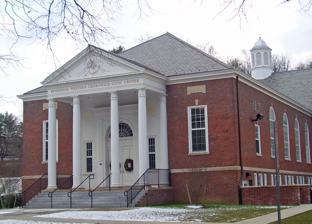
Building: Glenville School (Greenwich, Connecticut)
Country: United States of America
Year built: 1921
United States historic place Glenville School U.S. National Register of Historic Places U.S. Historic district Contributing property North (front) elevation, 2008 Show map of Connecticut Show map of the United States Location Greenwich , CT Coordinates 41°2′12″N 73°39′52″W / 41.03667°N 73.66444°W / 41.03667; -73.66444 Area 10 acres (4.0 ha) Built 1921 Architect James O. Betelle ; Rangley Construction Company Architectural style Colonial Revival Part of Glenville Historic District NRHP reference No. 03001169 Added to NRHP November 21, 2003 The Glenville School is a historic school building at 449 Pemberwick Road in the Glenville section of Greenwich , Connecticut, United States.  It was listed on the National Register of Historic Places in 2003. It was one of several schools built in the town in the 1920s, when it consolidated its former rural school districts into a modern school system, with modern buildings. Architect James O. Betelle , a specialist in school buildings, produced a Georgian Revival school similar to the seven other ones in the town. However, Glenville's is the only one built in a "T" shape, with the auditorium in a front wing. It soon became the major public building in this former mill community, and in 1975, after the elementary school moved to a more modern building, the existing facility became the home of the Western Greenwich Civic Center . In 2003 it was added to the National Register of Historic Places , both in its own right and as a contributing property to the Glenville Historic District . Building The school property is a 10-acre (4.0 ha) lot on Pemberwick Road, just southeast of the downtown section of Glenville, a section of Greenwich on the state line next to Rye, New York (Port Chester, N.Y.) . It is across the street from the village green and the mill pond in the Byram River . The Hawthorne Woolen Mill that was once the economic center of Glenville, now used as stores and office space, is across Pemberwick to the southwest. The building is located in the northwest corner of the lot. To the east are two baseball fields; Weaver Street bounds the property on that side. The southern and western sections are wooded, extending to Hawthorne Street North and Highview Road respectively and rear lot lines of houses on those streets. A diverse group of species, including London plane , sycamore , lindens and maples, have been planted. Exterior The school itself is faced in brick laid in Flemish bond trimmed with cast stone sills, keystones, and water table on a high basement. Both wings are topped with slate hipped roofs , with overhanging wooden eaves at the roofline. The two-and-a-half-story classroom wing, running east–west to the south, has an octagonal wooden cupola topped with bell roof and finial . Two small hip-roofed dormer windows pierce either end. At the north end of the one-and-a-half-story auditorium wing is the main entrance, sheltered by a pedimented , tetrastyle portico. The six round wooden columns (two of which are engaged with the north facade ) rising from the stylobate paved in basket weave-patterned brick three feet (1 m) below the water table to unusual capitals with acanthus leaves around a fluted neck. The entablature above echoes that with a fluted architrave , a plain frieze with "Bendheim Western Greenwich Civic Center" in gold lettering, and a dentilled cornice with Greek keys in the modillions. In the center is a round vent with directional keystones. The wall behind the portico is faced in stucco . The main entrance's double wooden doors are recessed in a large round arch topped with a leaded fanlight and flanked by two fluted pilasters topped with a similar cornice to the pediment. Next to it are cast stone panels that top the narrow windows aside the pilasters. On either side of the portico are nine-over-nine sash windows . On either side of the north wing, the six bays have four large round-arched windows with molded reveal and tracery . The north end has a regular casement window ; the south end has no window. A set of steps lead down to the basement at the north end of the eastern face. The auditorium wing divides the north face of the main wing into two identical sections with two-story, three-bay projecting pavilions and a three-bay hyphen with shed-roofed dormer window . On the western pavilion, a projecting entry bay is substituted for the easternmost window at ground level. The east and west profiles have projecting bays with staircased entries. On the east it is centered with an arched window similar to those on the auditorium wing between two cast-stone belt courses and framed with some slightly projecting bricks. On the west end, a small flat-roofed extension projects to the south, and the fenestration consists of a row of five smaller arch windows between darker belt courses. The south elevation has windows in all ten bays on both stories. Interior The main doors open into a vaulted vestibule with paneled wainscoting and a chair rail . Tall pilasters support a simple, molded entablature and connect with the vault ribbing. Fluted pilasters also frame the door from the interior. A staircase with turned newel posts leads downstairs on the west side. A much shorter stairway leads into the auditorium through an entrance with an elliptical arch, molded keystone and molded impost blocks. Pilasters also frame the windows within the auditorium, with picture panels between them. A molded cornice is at the ceiling line. The stage also has wainscoting and a molded chair rail. Many original elements also remain in the classroom, though these are less decorative . Each hallway has an arched marble niche with a drinking fountain . At each end of the three hallways is a three-part wood and glass door with transom in textured glass. The hallways are all wainscoted. History The original Glenville school district dates to 1756. It served the small community that grew up around the gristmill on the Byram. By the late 19th century, it had been displaced by a textile mill employing mostly Irish immigrants who comprised most of the village's population. In 1882 a two-story brick building replaced the original one-room wooden schoolhouse . In 1910 Greenwich consolidated its small local districts into one large one covering the whole town . Expansions to the mills had nearly doubled Glenville's population, with more Polish immigrants coming in, and the school building became overcrowded. The building's neglect and its educational impact, such as classes held in hallways, was the subject of a state report and then a scathing article on June 16, 1912 in The New York Times . Called "Rich Greenwich Spends More on Tires than Schools," it deplored how affluent Greenwich, which relied on philanthropy for much of its school funding, did not keep schools in working-class neighborhoods up to the same standards as those in richer ones. The town began an ambitious building program to correct the issue. Originally the recommendation was that the existing Glenville School be retained and expanded, but later it was decided to build the new school. It absorbed students from several other closed schools in that part of town. James O. Betelle, a Newark, New Jersey , architect whose large institutional and commercial commissions specialize in schools, about which he wrote a great deal, contributed the design. It and two other schools in Greenwich are his only known work in Connecticut, aside from some buildings at what is now Central Connecticut State University in New Britain . When built, the school originally sat on just the 3.3 acres (1.3 ha) immediately around it. On its dedication day in 1921, 600 people attended in addition to the 350 students it was designed to hold along with faculty. Classes were held for an hour prior to the ceremony so parents and visitors could observe how they were conducted. In addition to the traditional academic disciplines offerings included sewing, cooking and drawing. The Social Service League of Greenwich operated a large community medical clinic in the building for Glenville residents. The school building quickly became the focal point of the neighborhood, displacing the declining mills that had given rise to the community in the first place. In 1931, the other 6.7 acres (2.7 ha) of the property were acquired and fields built. It was complemented by the two-acre (8,000 m 2 ) village green that the town bought in 1938, and the firehouse opposite. Minor alterations were made to the interior in the middle of the century. The school remained in use until a new one was built on Riversville Road in 1975. It was immediately converted into a civic center , with upgrades made to its plumbing and heating. In the late 2000, it was extensively renovated. Few other modifications have been made, and it is the most intact of the schools Greenwich built in the early 20th century. The civic center building is open on weekday mornings. Sundays, it is used for religious services; at other times it is used for community purposes, like Scout troop meetings, continuing education , a thrift shop, café, indoor sports and children's playgroups. The playground and fields are available for community use, as well. After the renovation, a weight room and day care center were also available. See also National Register of Historic Places listings in Fairfield County, Connecticut References